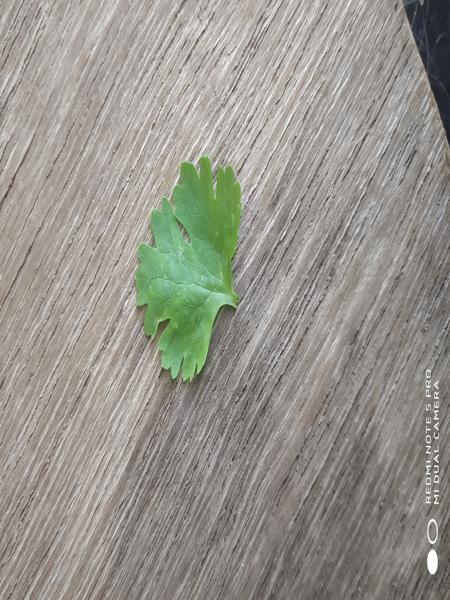
Plant: Coriender